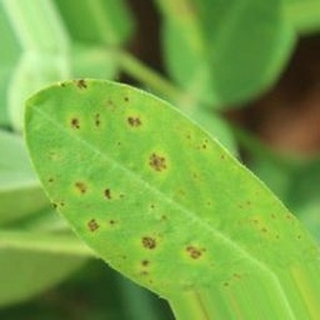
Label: groundnut_early_leaf_spot